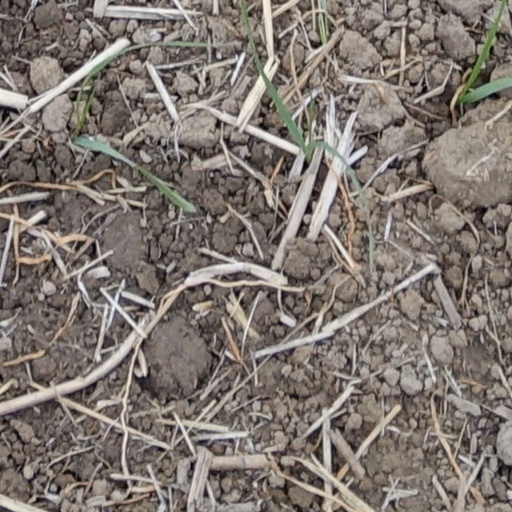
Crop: wheat